Giuliano da Rimini

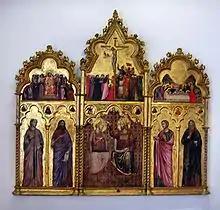
A "da Rimini" altarpiece, 14th century

He is one of three painters from Rimini, namely Giuliano, Pietro, and Giovanni in the early 14th century. The work of the Rimini school may have influenced Giotto during his visit to Rimini.